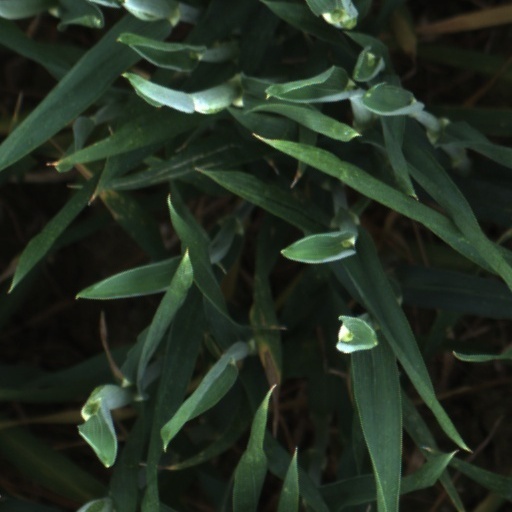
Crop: wheat